Humacao, Puerto Rico

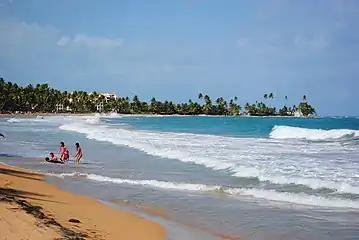
The beach at Palmas del Mar resort

The region of what became Humacao belonged to the Taíno region of Humaka, which covered a portion of the southeast coast of Puerto Rico. The region was led by cacique Jumacao (also referred to as "Macao"). The Taíno settlement was located on the shores of what became the Humacao River. It is believed that the Taíno chief Jumacao was the first "cacique" to learn to read and write in Spanish, since he wrote a letter to the King of Spain Charles I complaining about how the Governor of the island wasn't complying with their peace agreement. In the letter, Jumacao argued that their people were virtually prisoners of Spain. It is said that King Charles was so moved by the letter that he ordered the Governor to obey the terms of the treaty.